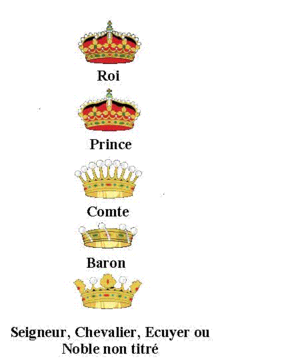
Couronnes d'héraldiques polonaises copiées et remaniées des couronnes héraldiques espagnoles de wikipedia et associées avec des titres de noblesses écrits en times new roman (word).
"Le terme français noblesse polonaise englobe la haute noblesse et la grande noblesse titrée ainsi que la moyenne et la petite noblesse de la République des Deux Nations, appelée aussi ""République nobiliaire"" du fait de l'importance numérique et politique des nobles. En effet, le blason et les privilèges d’état nobiliaire étaient le partage aussi bien des membres de la petite noblesse que de grands magnats de la haute noblesse.
La Pologne comme de nombreux royaumes européens connut, et connaît toujours, la présence d'une élite et notamment des familles de descendance noble.